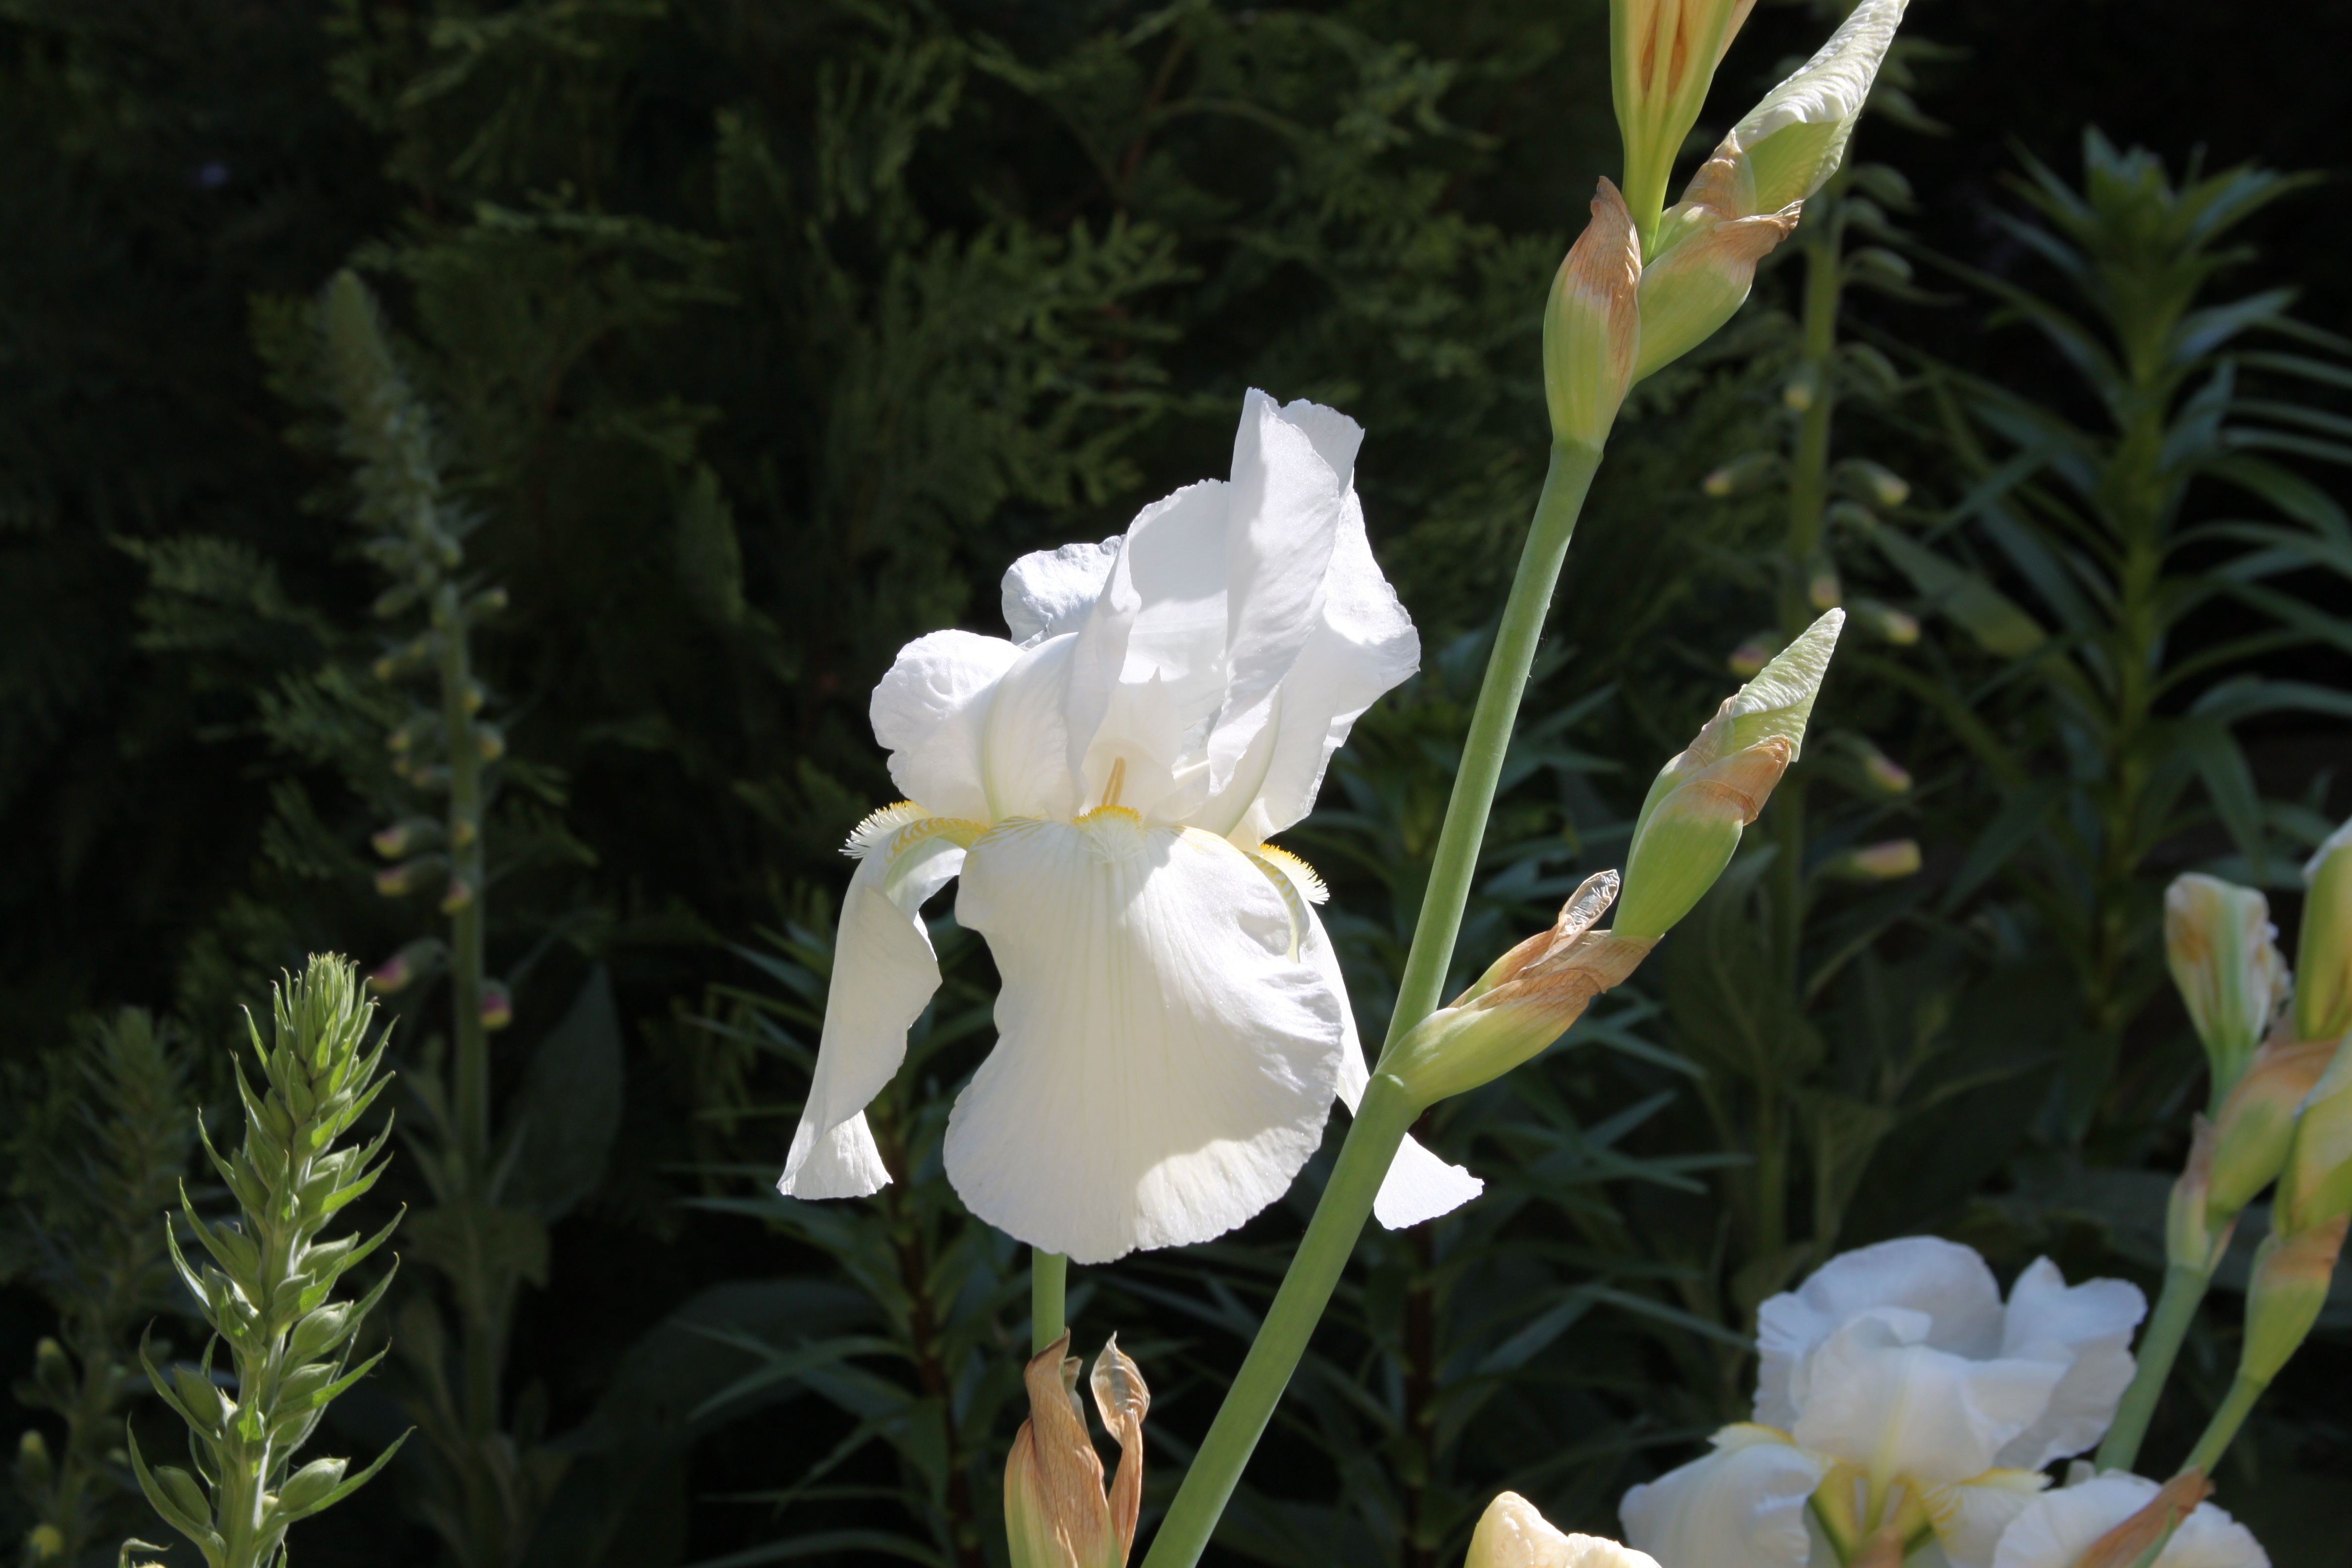
nature, blossom, plant, white, flower, botany, flora, orchid, iris, lilies, lily, flowering plant, land plant